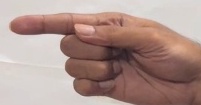
ASL sign: G